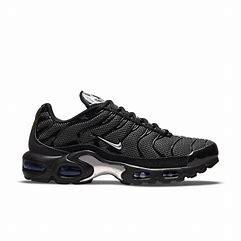
Brand: Nike
Model: Tuned 1 Essential